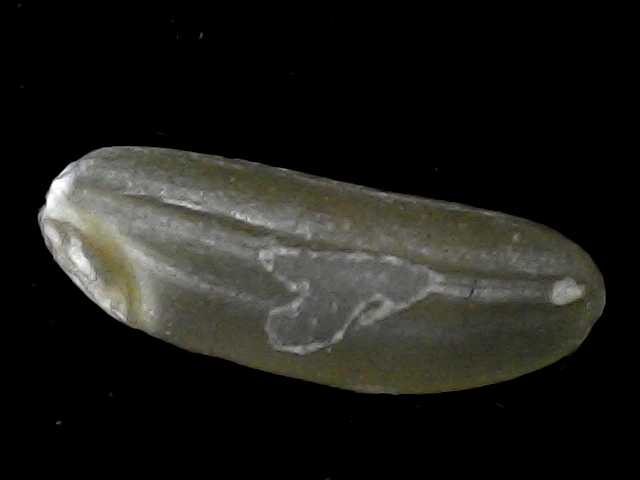
Rice variety: BR23